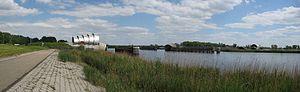
Le barrage à soufflets de Ramspol est un barrage gonflable, situé entre le Ketelmeer et le Zwarte Meer. Ce barrage à soufflets a été construit pour protéger le rivage du Zwarte Meer contre la montée des eaux du Ketelmeer. C'est le plus grand barrage à soufflets au monde et le seul conçu comme barrière contre les ondes de tempête. Il a été conçu par le bureau Zwarts en Jansma. Depuis 2014 il est géré par le Rijkswaterstaat.